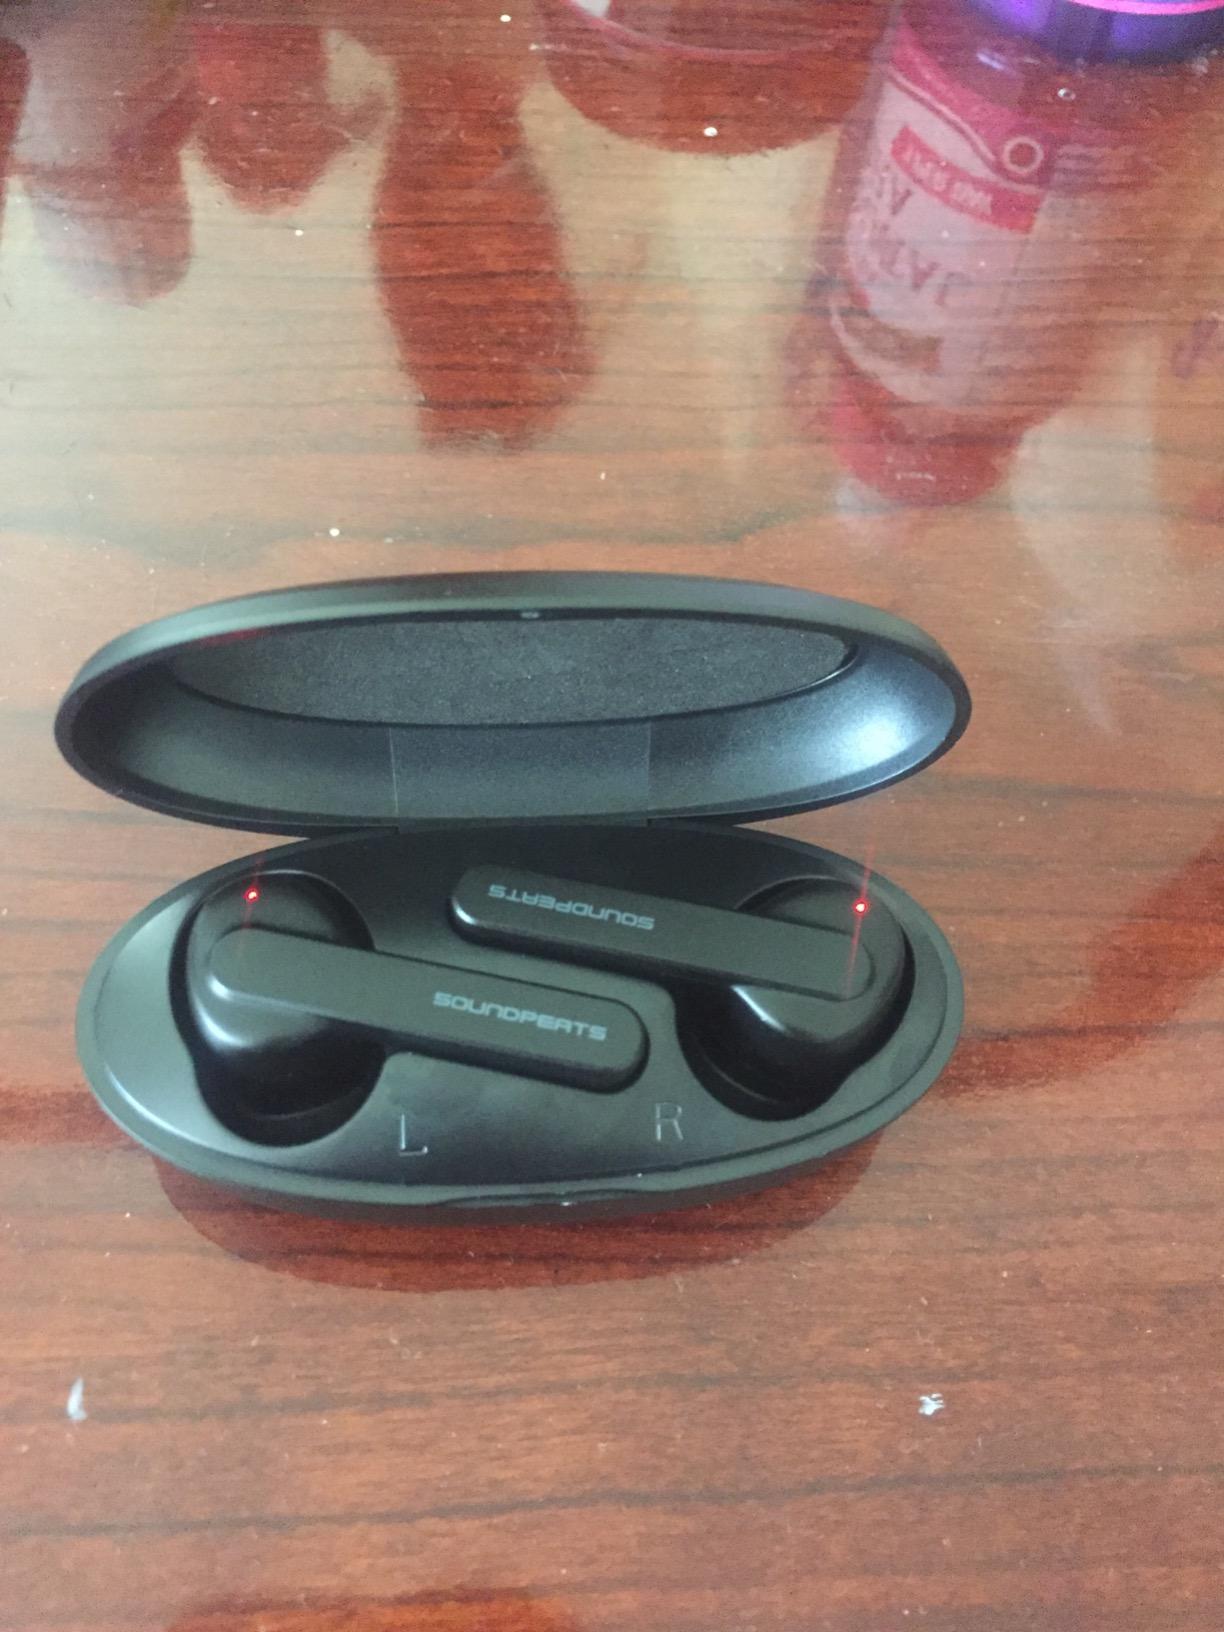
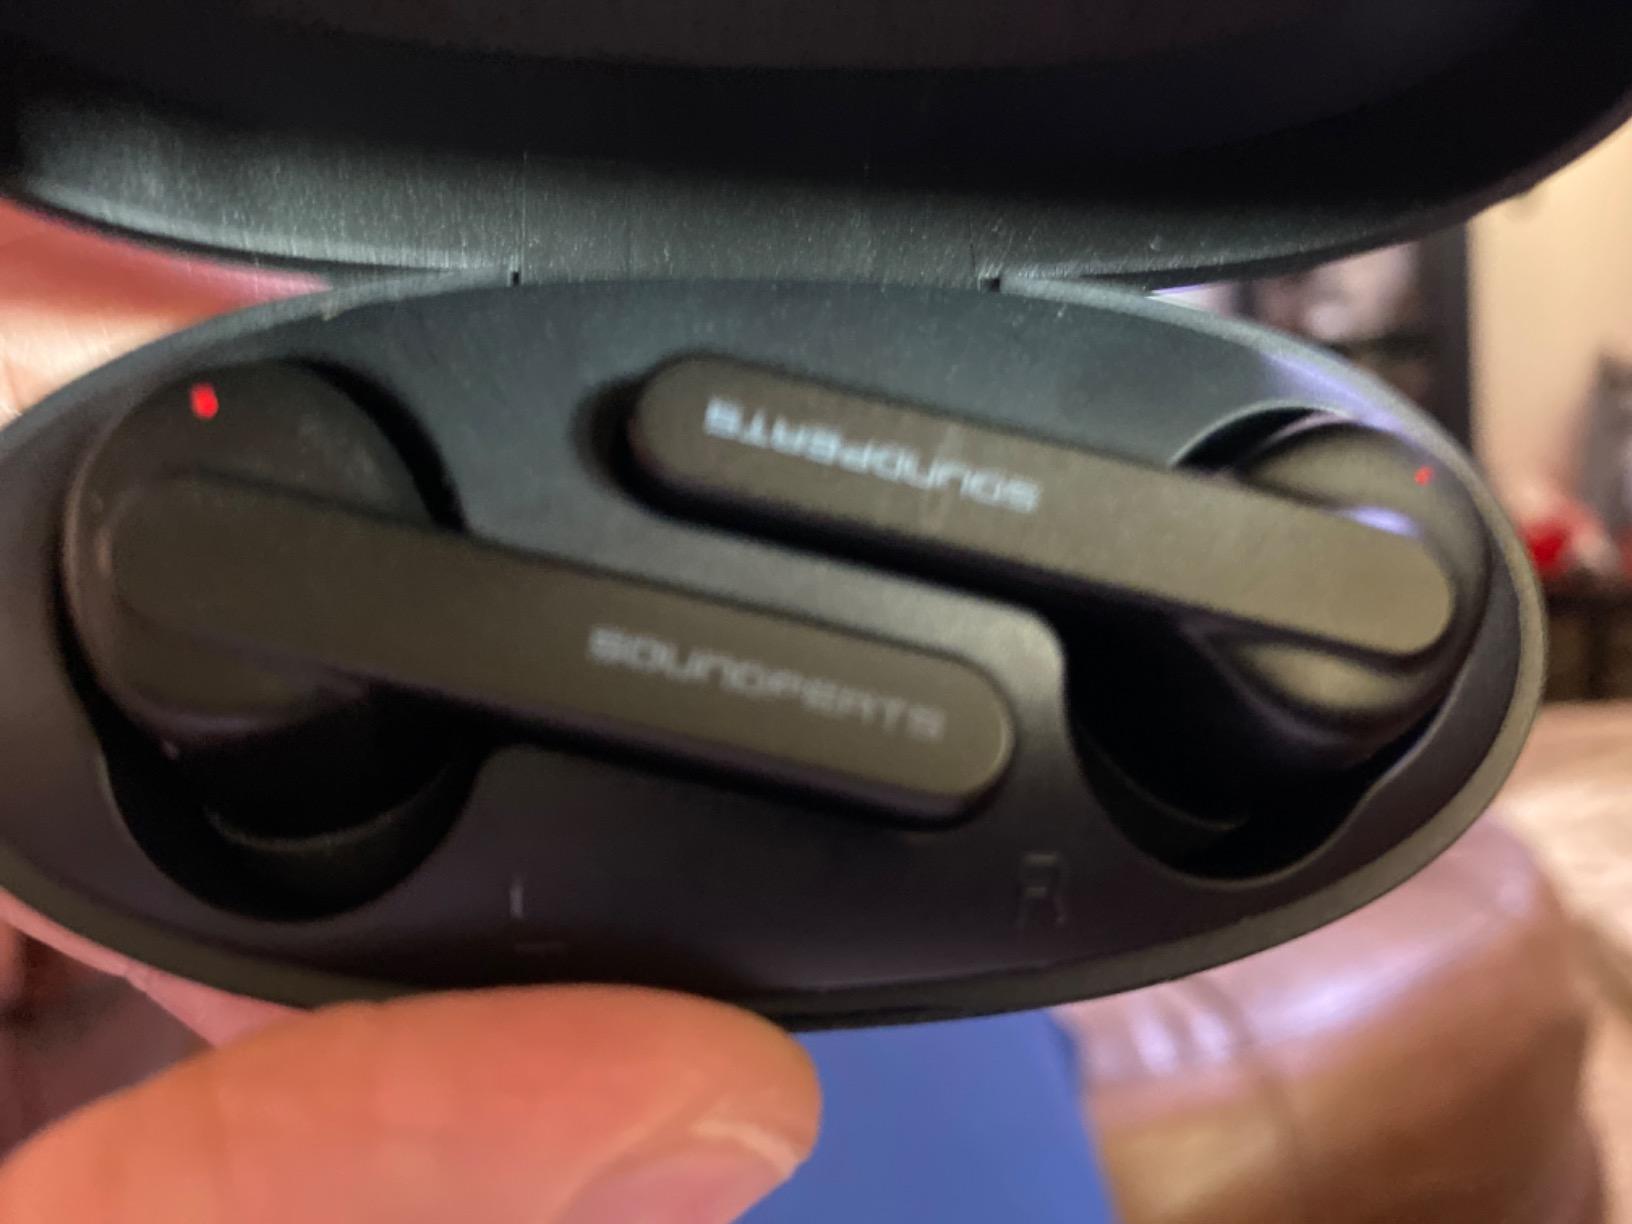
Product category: earbuds
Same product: no